Salt Belt

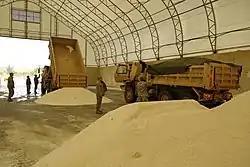
Road salt is delivered by large trucks.

Road salt is a common cause for corrosion of automobile parts, and vehicles in the Salt Belt often experience more rapid rusting compared to other regions of the country, often requiring more frequent maintenance as brake lines, electrical wiring, and structural components are adversely affected. Manufacturer recalls for corrosion issues often target only vehicles operated within Salt Belt states.